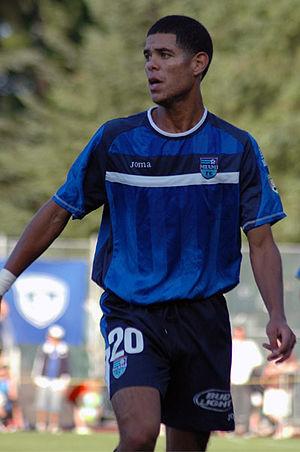
Luis Enrique Cálix Acosta est un joueur de football international hondurien, qui évoluait au poste de milieu de terrain, avant de devenir entraîneur.